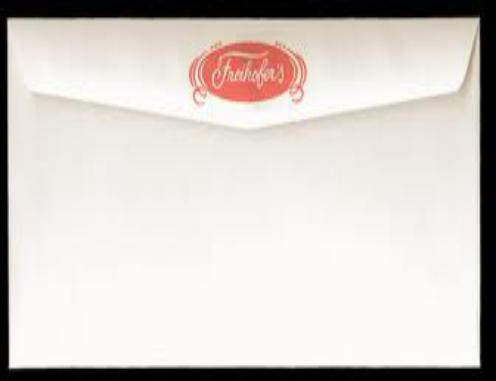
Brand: Freihofers
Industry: Food